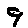
Label: 9